Serge van den Ban

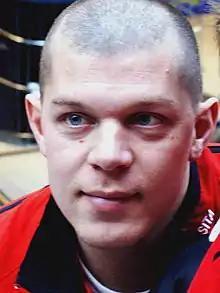

Serge van den Ban (born 2 February 1980), is a Dutch retired football goalkeeper.